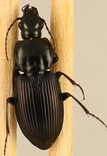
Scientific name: Pterostichus trinarius
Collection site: Blandy Experimental Farm NEON (BLAN), plot BLAN_009